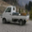
Label: pickup_truck